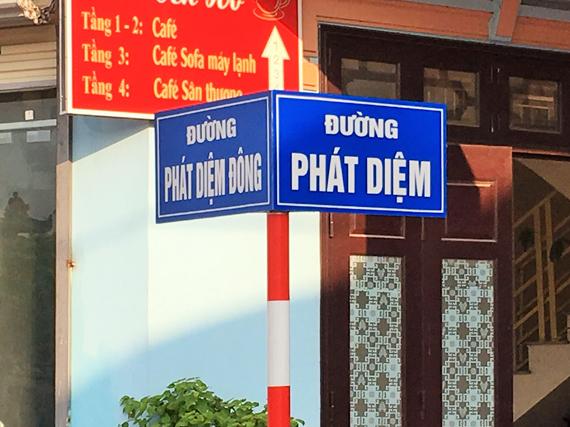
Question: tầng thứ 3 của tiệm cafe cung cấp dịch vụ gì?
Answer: tầng thứ 3 của tiệm cafe cung cấp dịch vụ cafe sofa máy lạnh